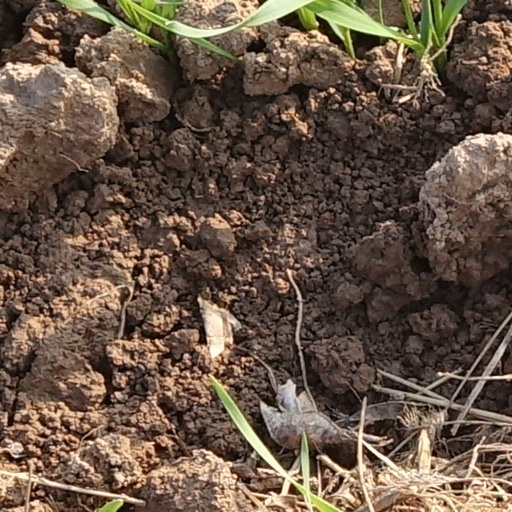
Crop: wheat